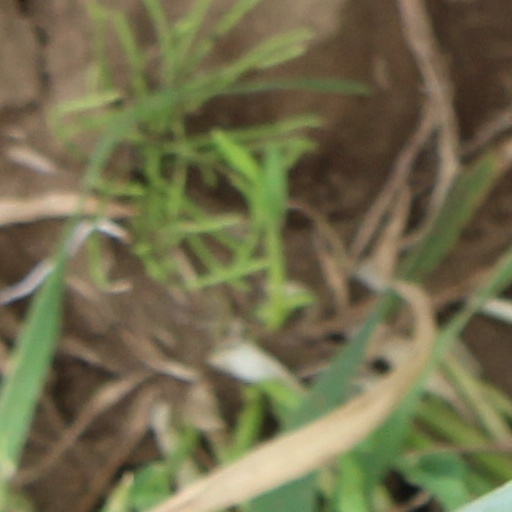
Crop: wheat